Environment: real
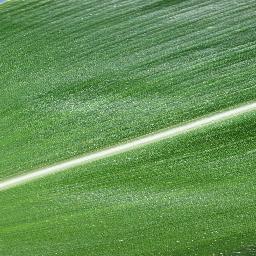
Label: healthy